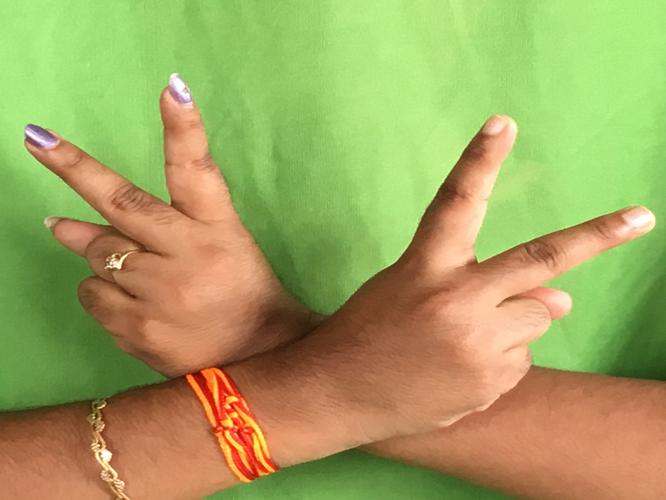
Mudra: Kartariswastika
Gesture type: double_hand